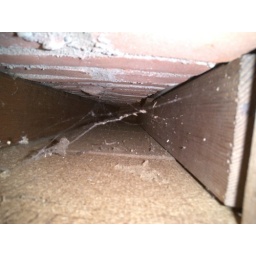
This is the insulation I added above the bedroom in a small cape house